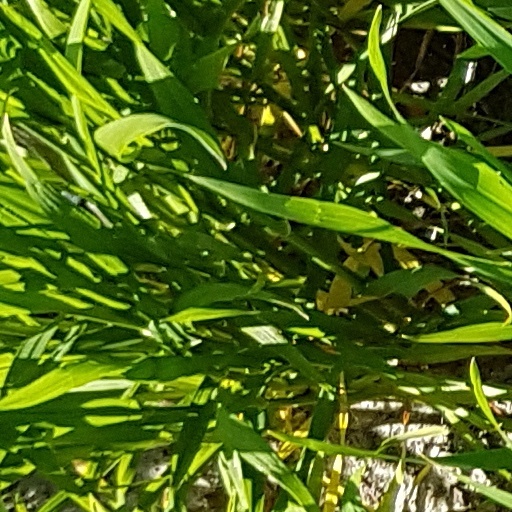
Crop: wheat